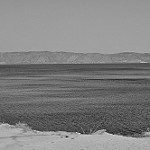
Label: B & W